John de Lancie

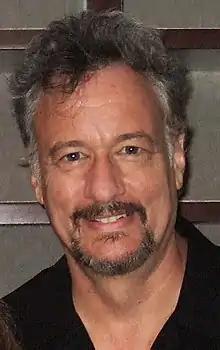
De Lancie at a performance in 2007

De Lancie is a former member of the American Shakespeare Festival, the Seattle Repertory Company, South Coast Repertory, the Mark Taper Forum, and the Old Globe (where he performed Arthur Miller's "Resurrection Blues"). He performed and directed for Los Angeles Theater Works, the producing arm of KCRW-FM and National Public Radio, where the series "The Play's the Thing" originated.